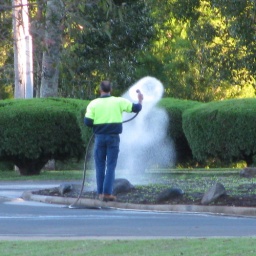
because of the low level of water in our dams (about 10%) they have to truck in bore water for the gardens.